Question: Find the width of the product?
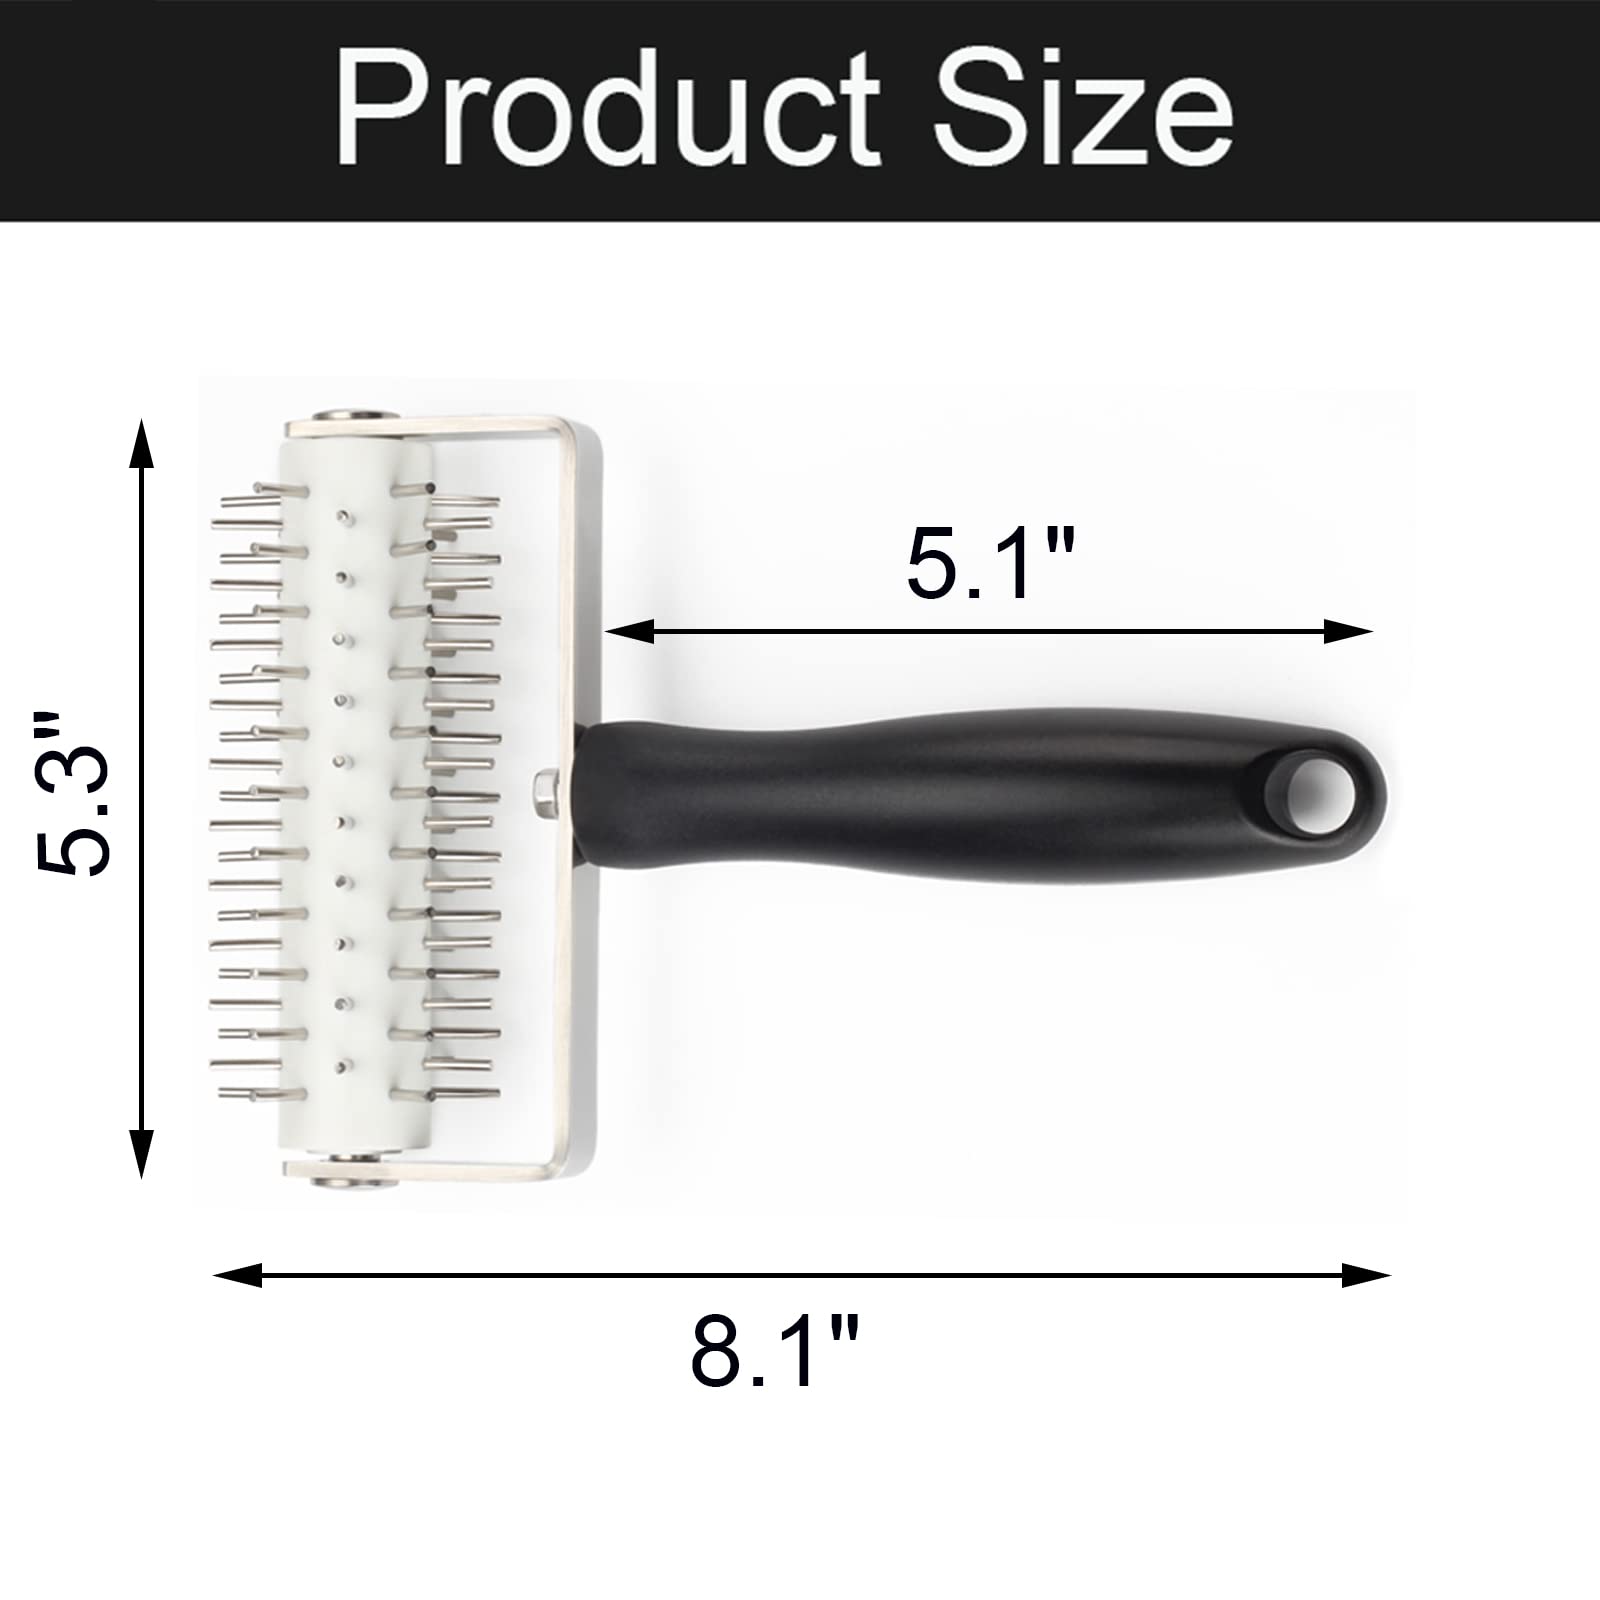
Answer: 5.3 inch